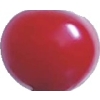
Label: cherry_sour